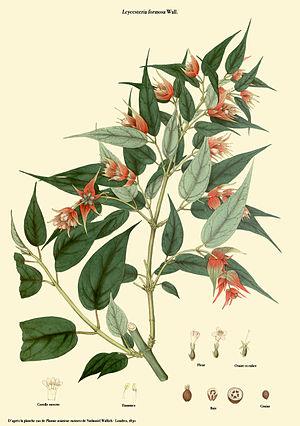
Leycesteria formosa - Planche 120 de Plantae asiaticae rariores - Volume 2 - de Nathaniel Wallich - Londres, 1830 - Planche reprise par D. Prévôt
L'arbre aux faisans ou le chèvrefeuille de l'Himalaya - Leycesteria formosa - est un arbuste originaire d'Asie de la famille des Caprifoliacées.
Leycesteria est un genre d'arbustes originaires d'Asie de la famille des Caprifoliacées.